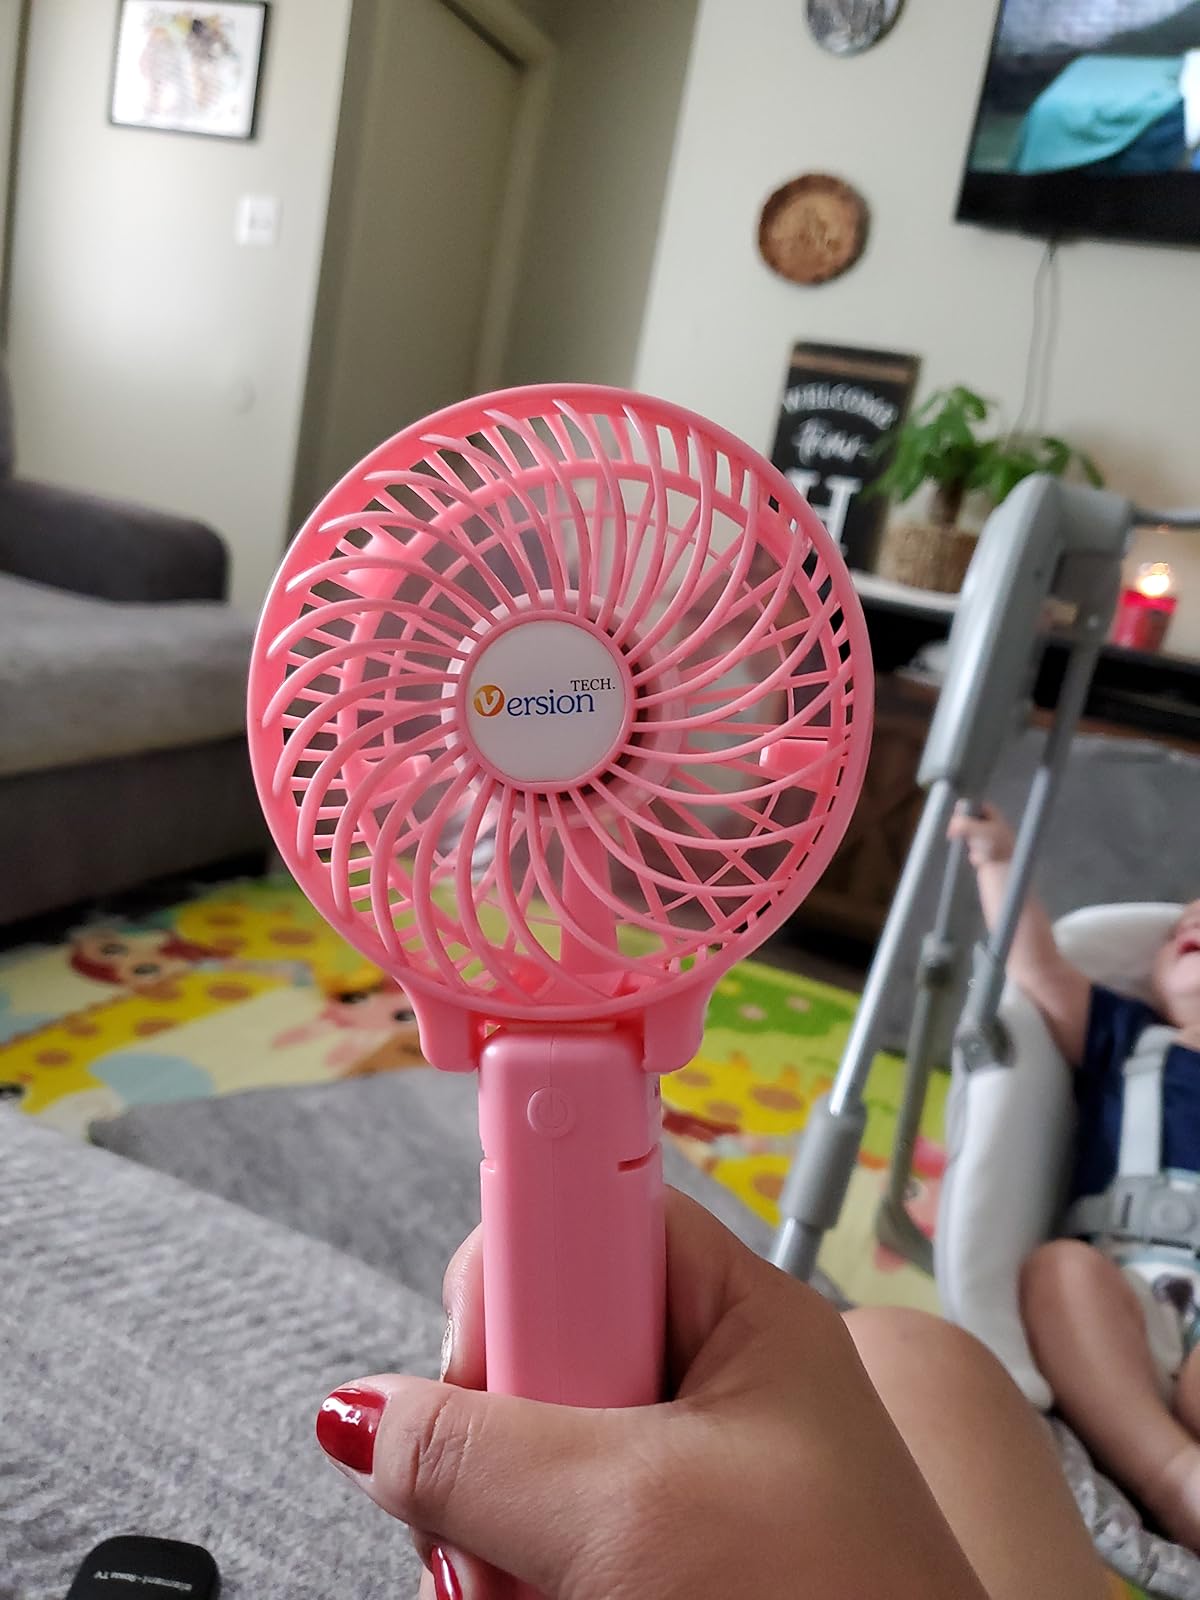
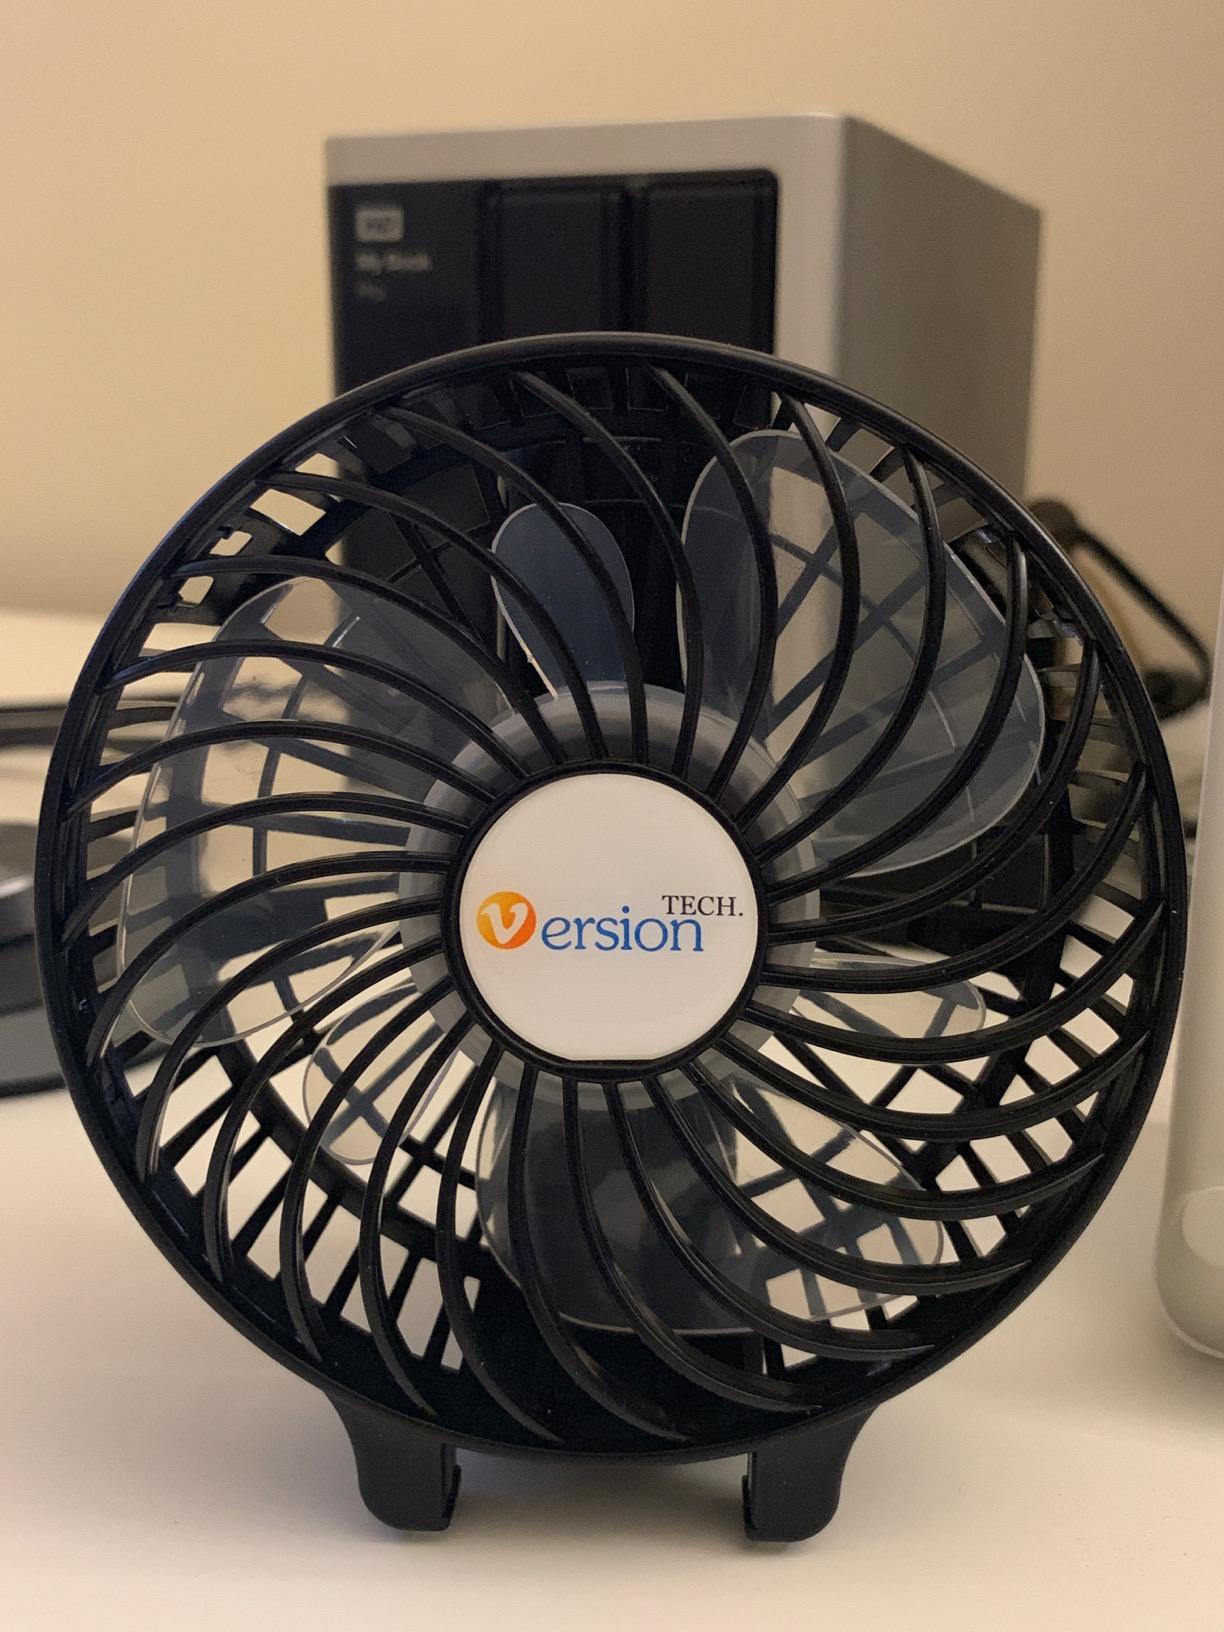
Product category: fan
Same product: no